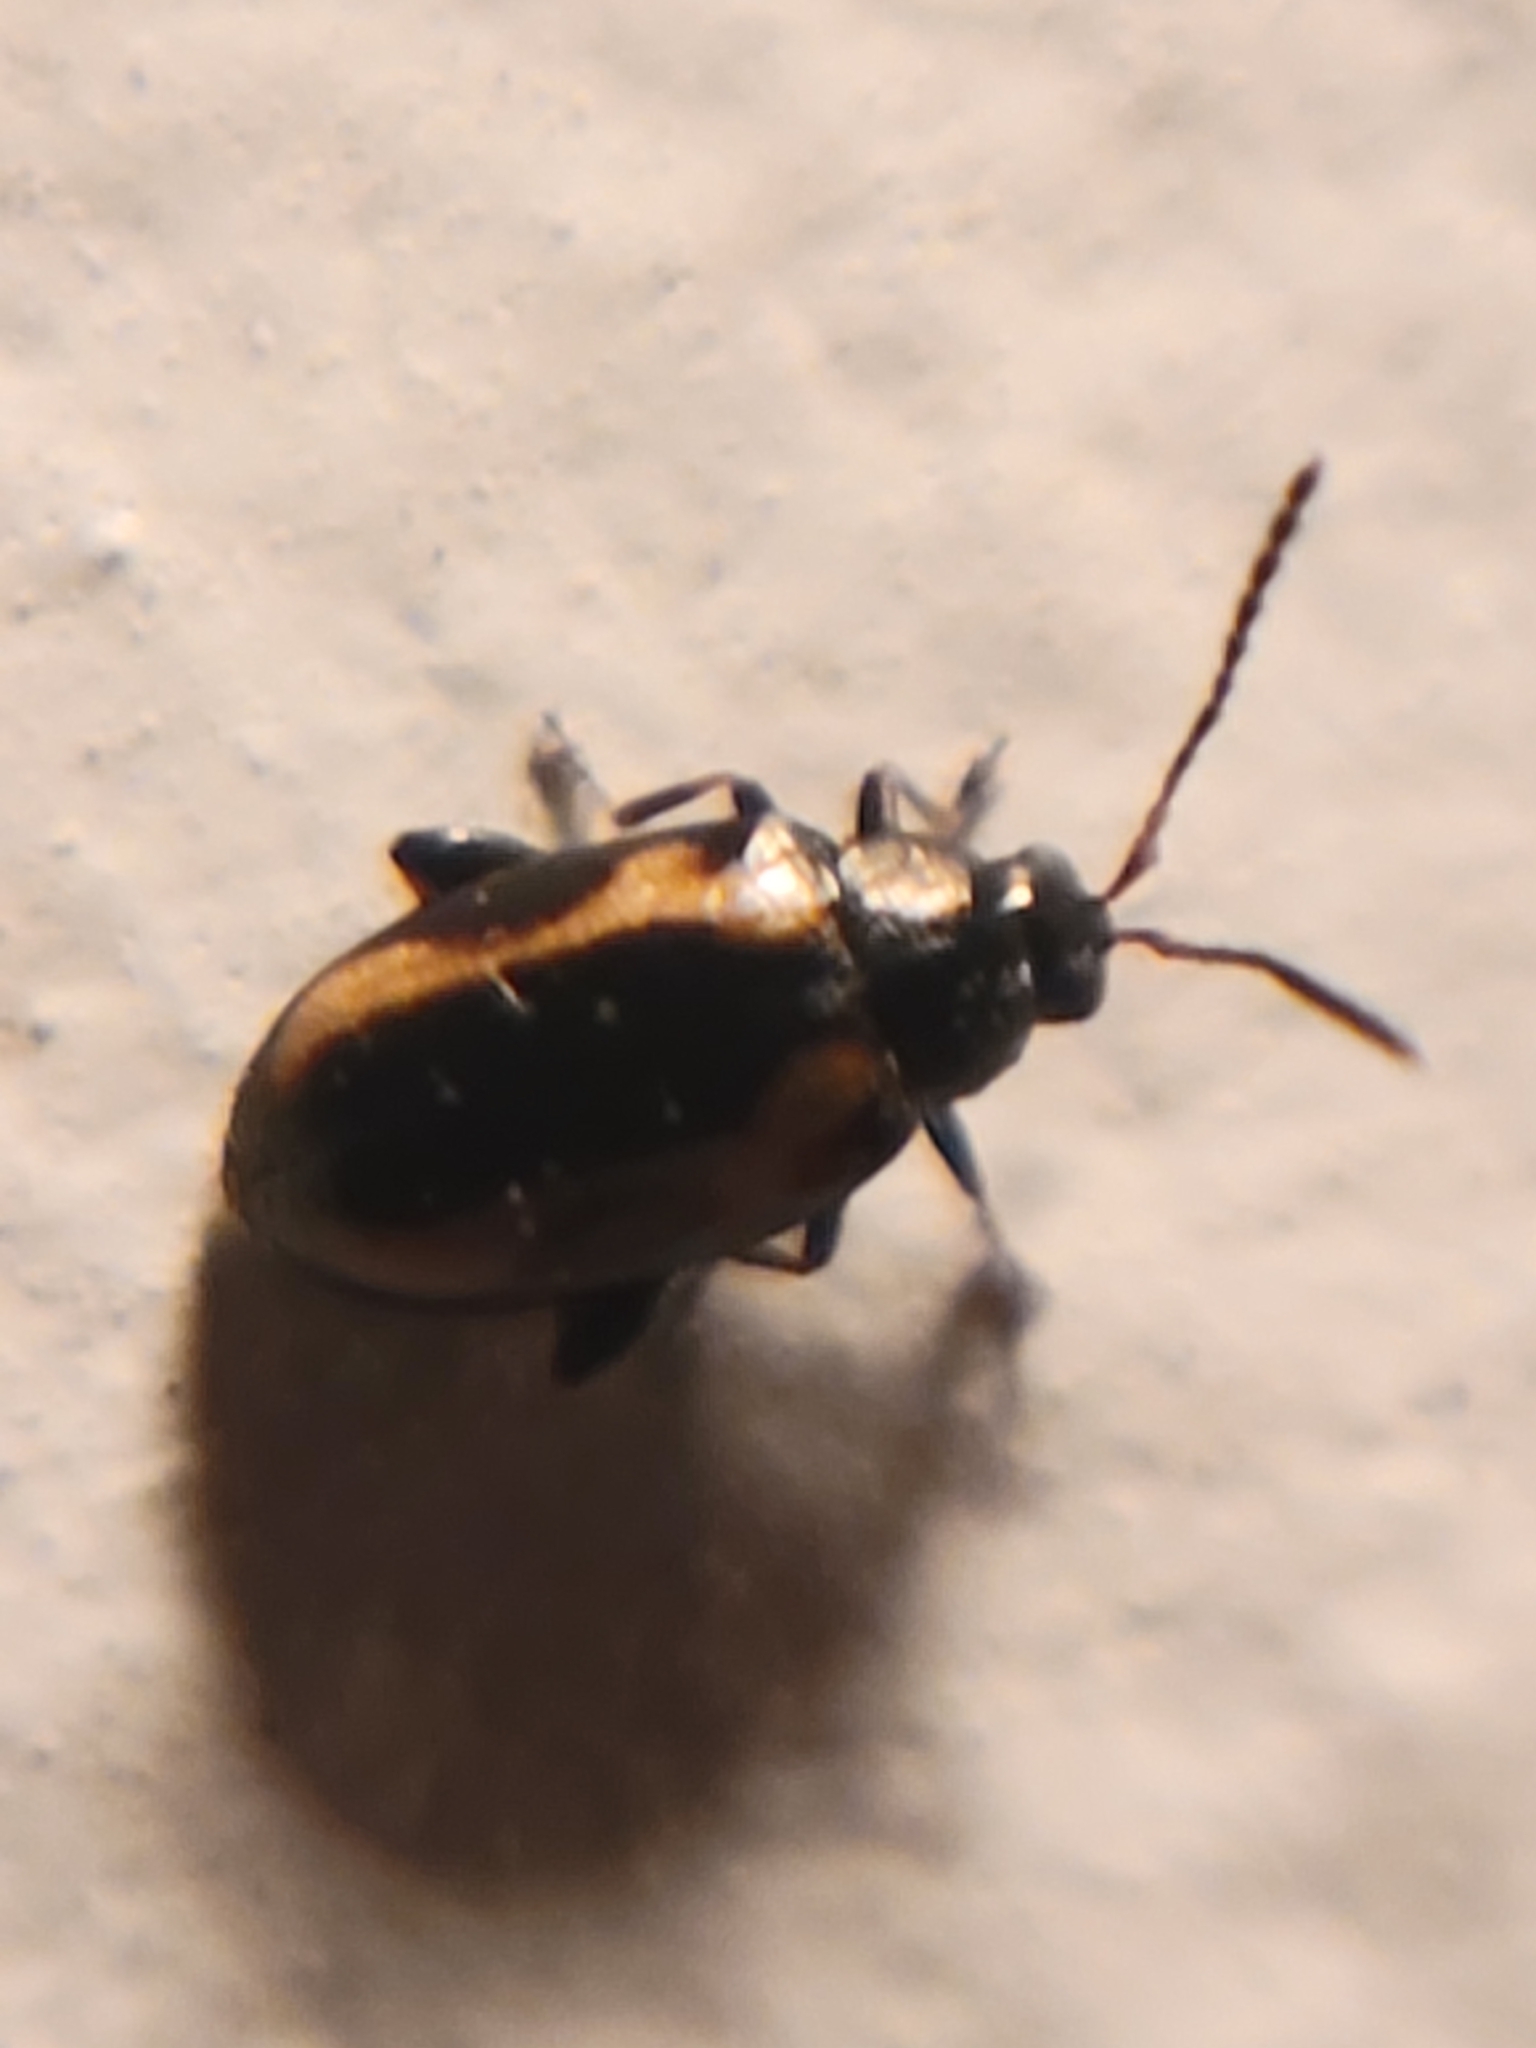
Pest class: striped_flea_beetle